Ézio

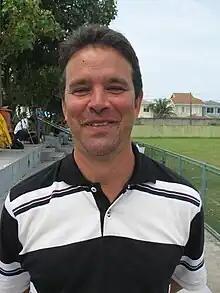
Ézio Leal Moraes Filho

Ézio Leal Moraes Filho (May 15, 1966 – November 9, 2011), best known as Ézio or Super-Ézio, was a Brazilian football player in striker role. He was born in Ponte de Itabapoana (currently Mimoso do Sul).